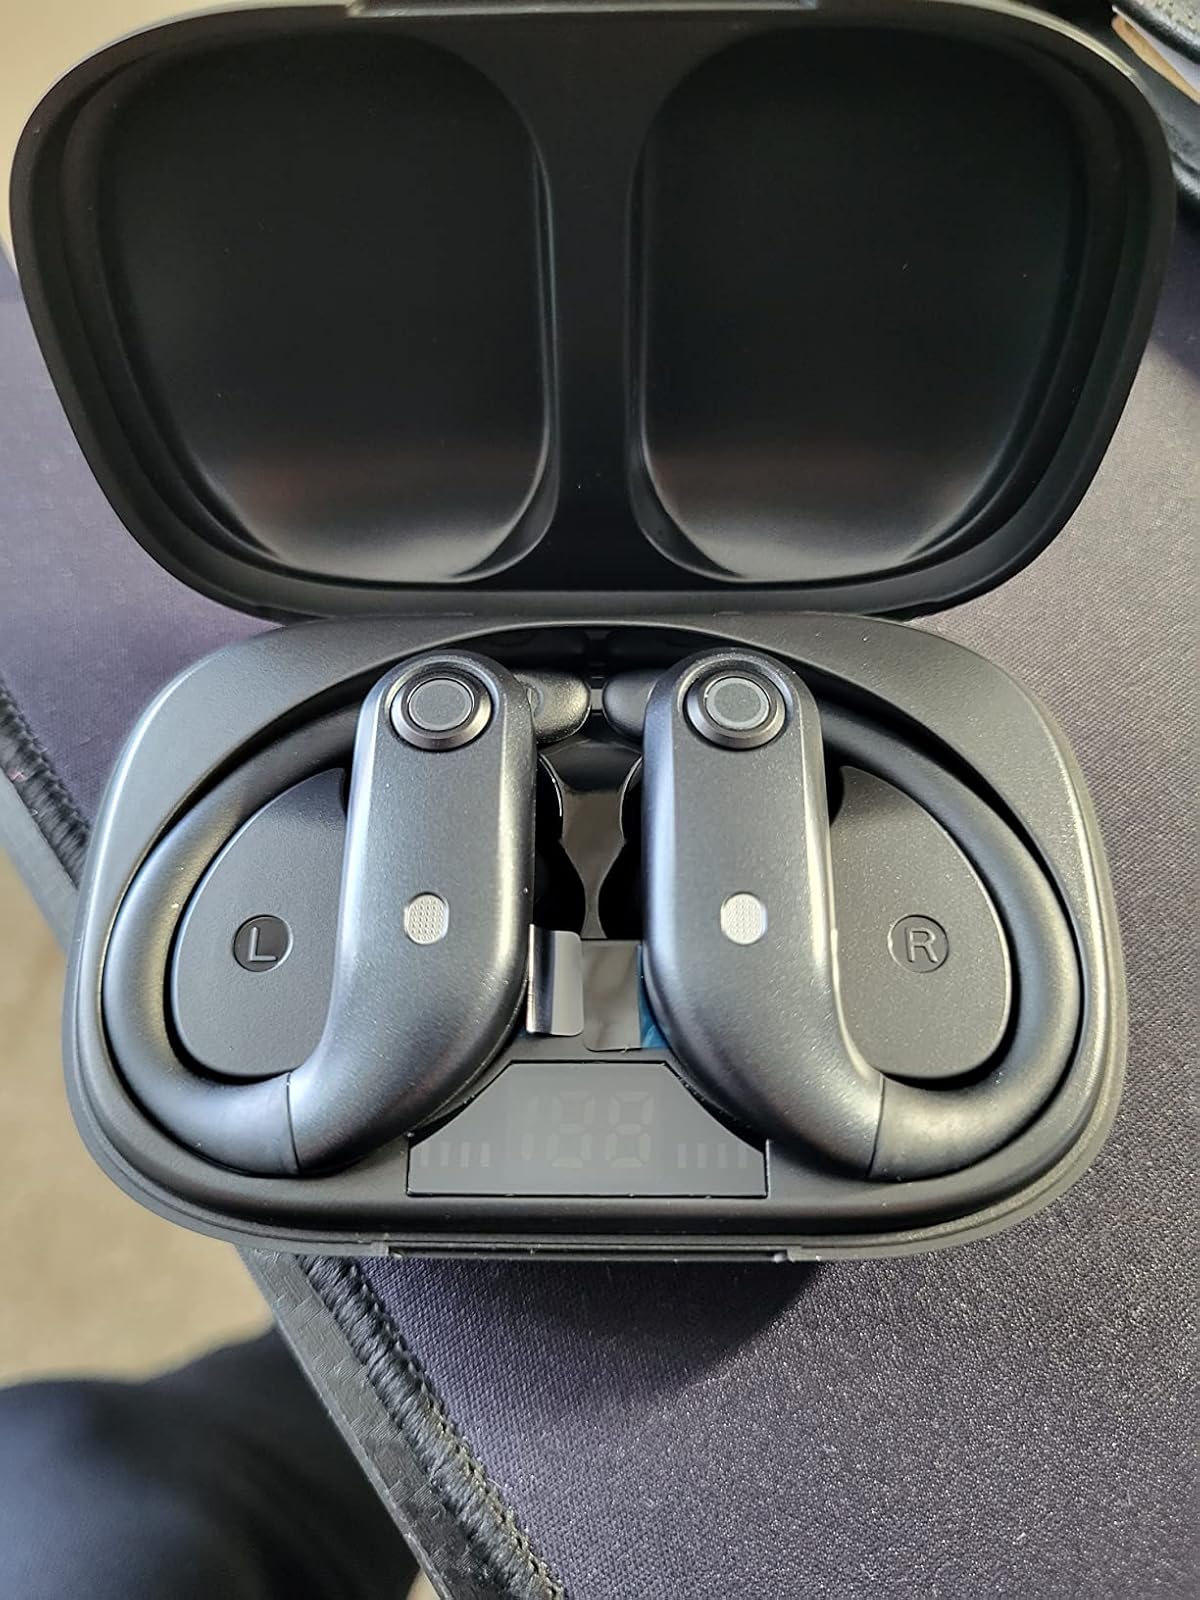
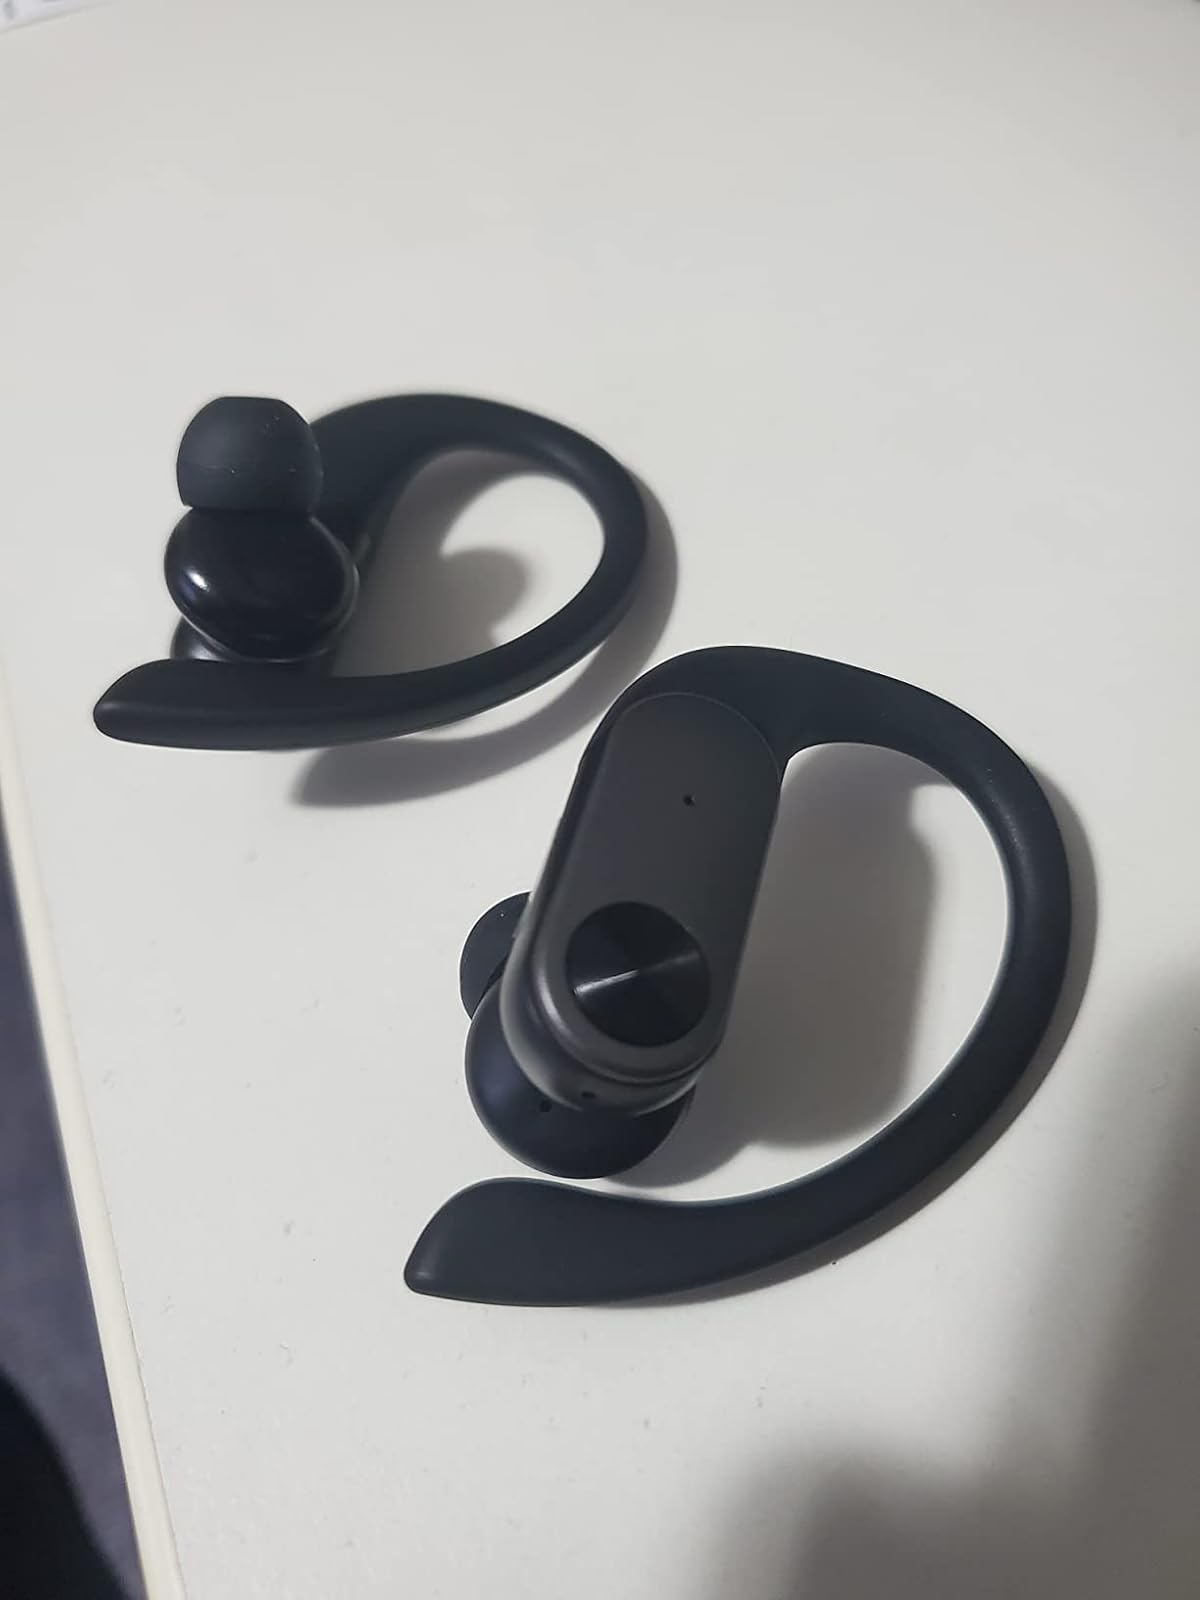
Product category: earbuds
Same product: no